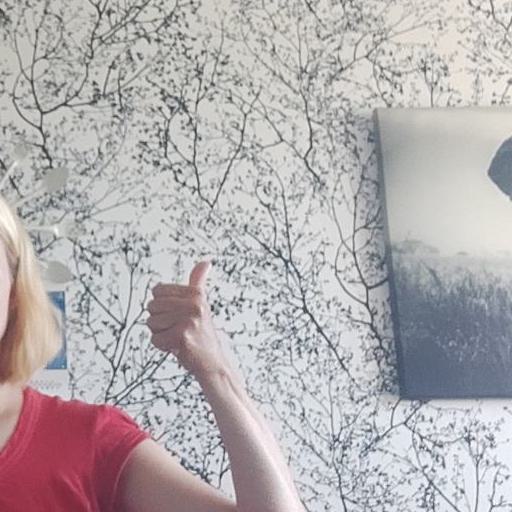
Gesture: like